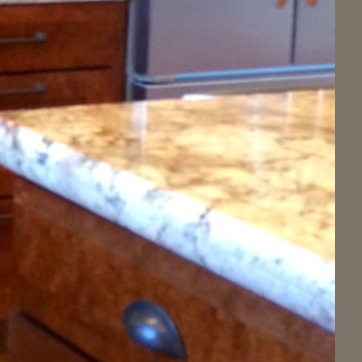
Material: polishedstone